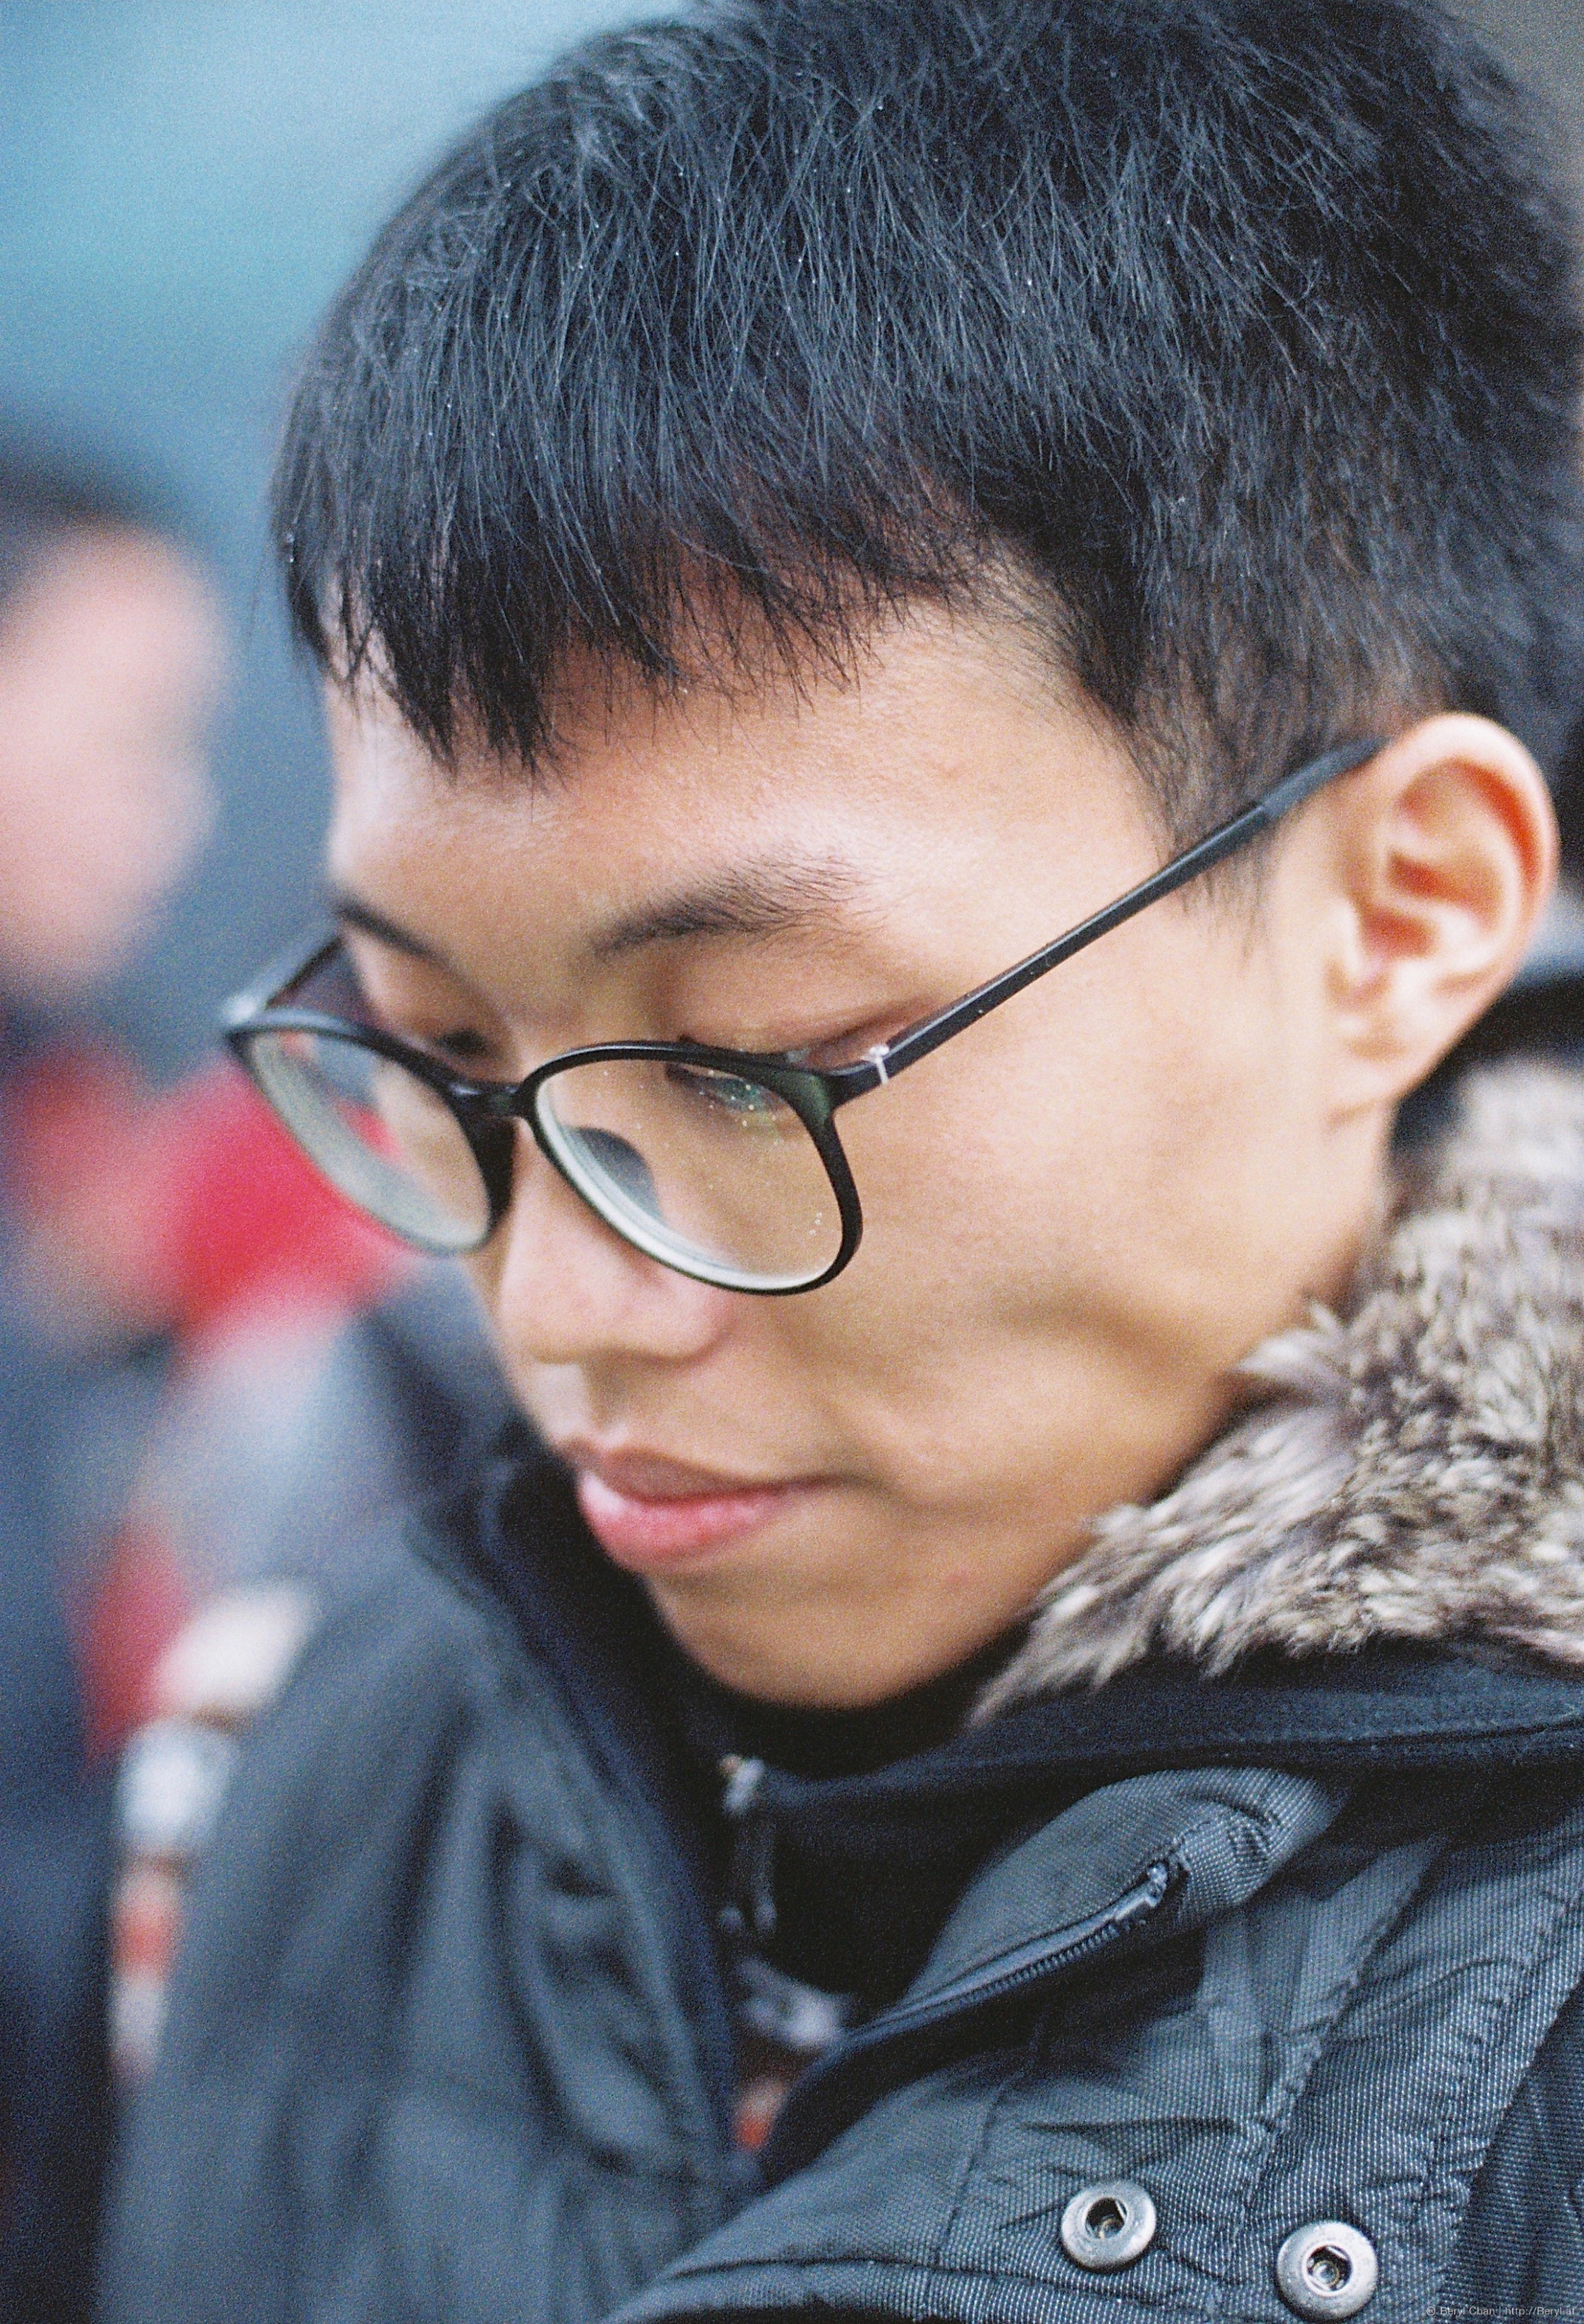
apple, man, person, people, hair, vintage, boy, film, analog, male, fujifilm, portrait, chinese, nikon, facial expression, hairstyle, smile, close up, face, nose, 50mm, sunglasses, eye, glasses, head, eyewear, canton, organ, nikkor, china, documentary, nikonf3, guangzhou, applestore, opening, fujifilmsuperiaxtra800, portrait photography, facial hair, vision care